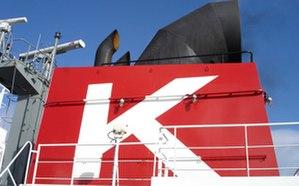
K Line ou Kawasaki Kisen Kaisha, Ltd. est une entreprise de transport maritime japonaise, basé à Ichikawa.